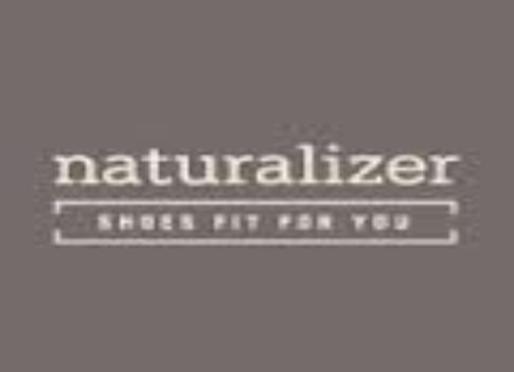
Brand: naturalizer-1
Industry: Clothes